Persecution of Christians in the Eastern Bloc

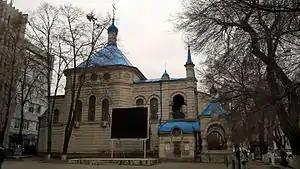
St. Teodora de la Sihla Church in Central Chișinău was one of the churches that were "converted into museums of atheism", under the doctrine of Marxist–Leninist atheism.

Christian churches, Jewish synagogues and Islamic mosques were forcibly "converted into museums of atheism". Historical essayist expounds upon this situation, writing that scientific atheism was "aggressively applied to Moldova, immediately after the 1940 annexation, when churches were profaned, clergy assaulted, and signs and public symbols of religion were prohibited"; he provides an example of this phenomenon, further writing that "St. Theodora Church in downtown Chişinău was converted into the city's Museum of Scientific Atheism". Marxist-Leninist regimes treated religious believers as subversives or abnormal, sometimes relegating them to psychiatric hospitals and reeducation. Nevertheless, historian Emily Baran writes that "some accounts suggest the conversion to militant atheism did not always end individuals' existential questions".